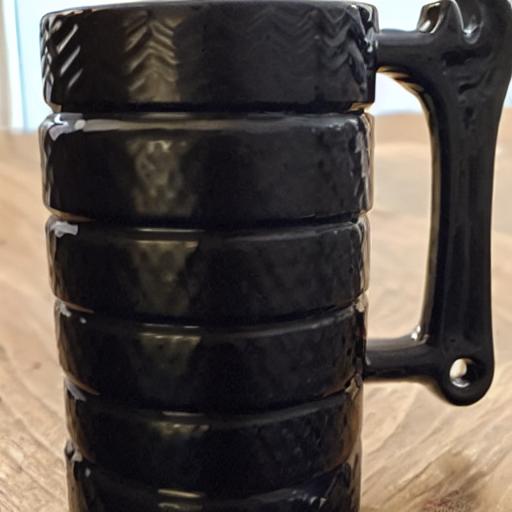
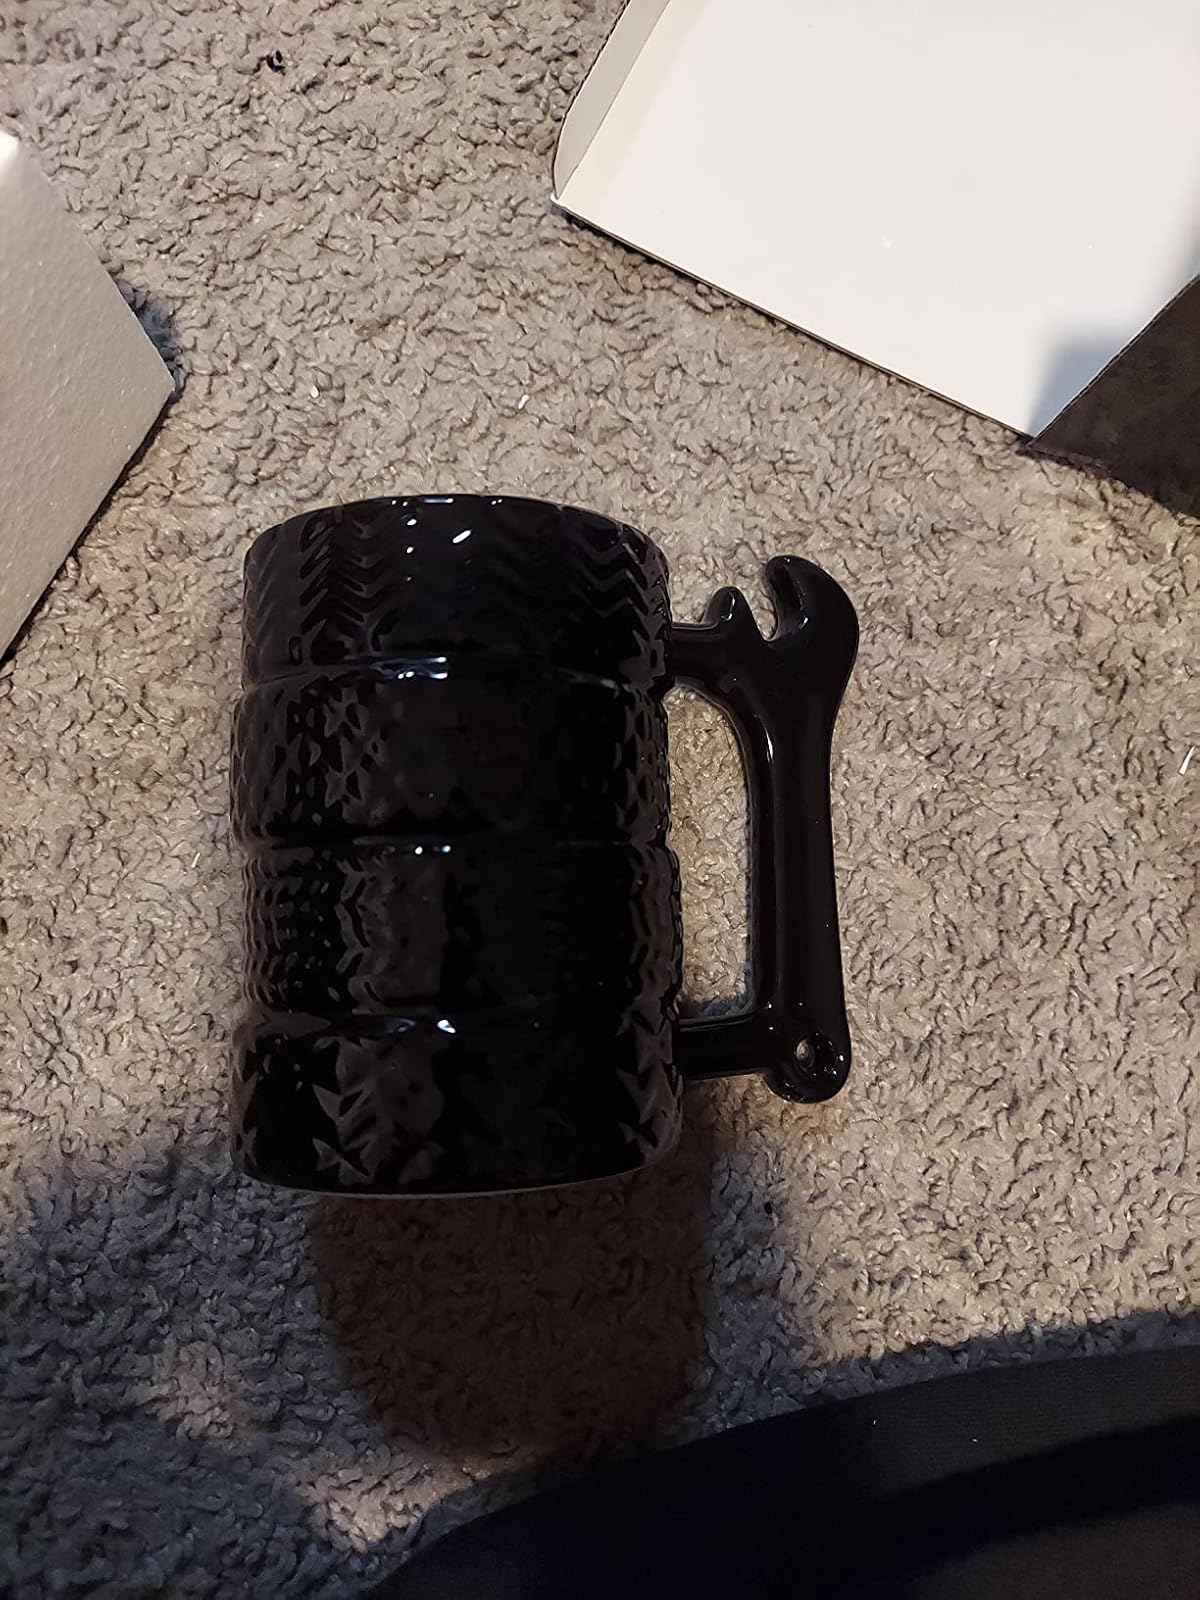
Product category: items_mug
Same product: no